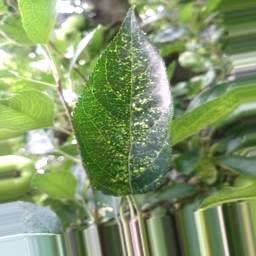
Label: Apple_Mosaic